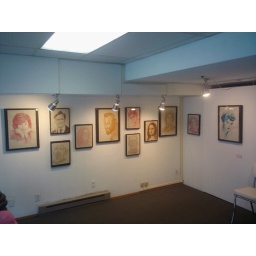
at blue bottle in cap hill